Siege of Pensacola (1707)

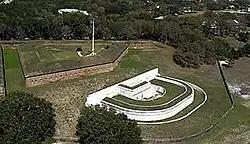
Aerial view of Fort Barrancas

These attacks were the last major assaults on Pensacola in the war, although there continued to be minor skirmishes and kidnappings. Most of the Indians that fled during the sieges never returned, reducing Pensacola to little more than its garrison. Governor Bienville learned from a Spaniard who had escaped English captivity that Mobile was also being targeted for attack. He improved Mobile's defenses in 1708, but the outpost was never attacked; a village of Mobile Indians was attacked in May 1709, however.